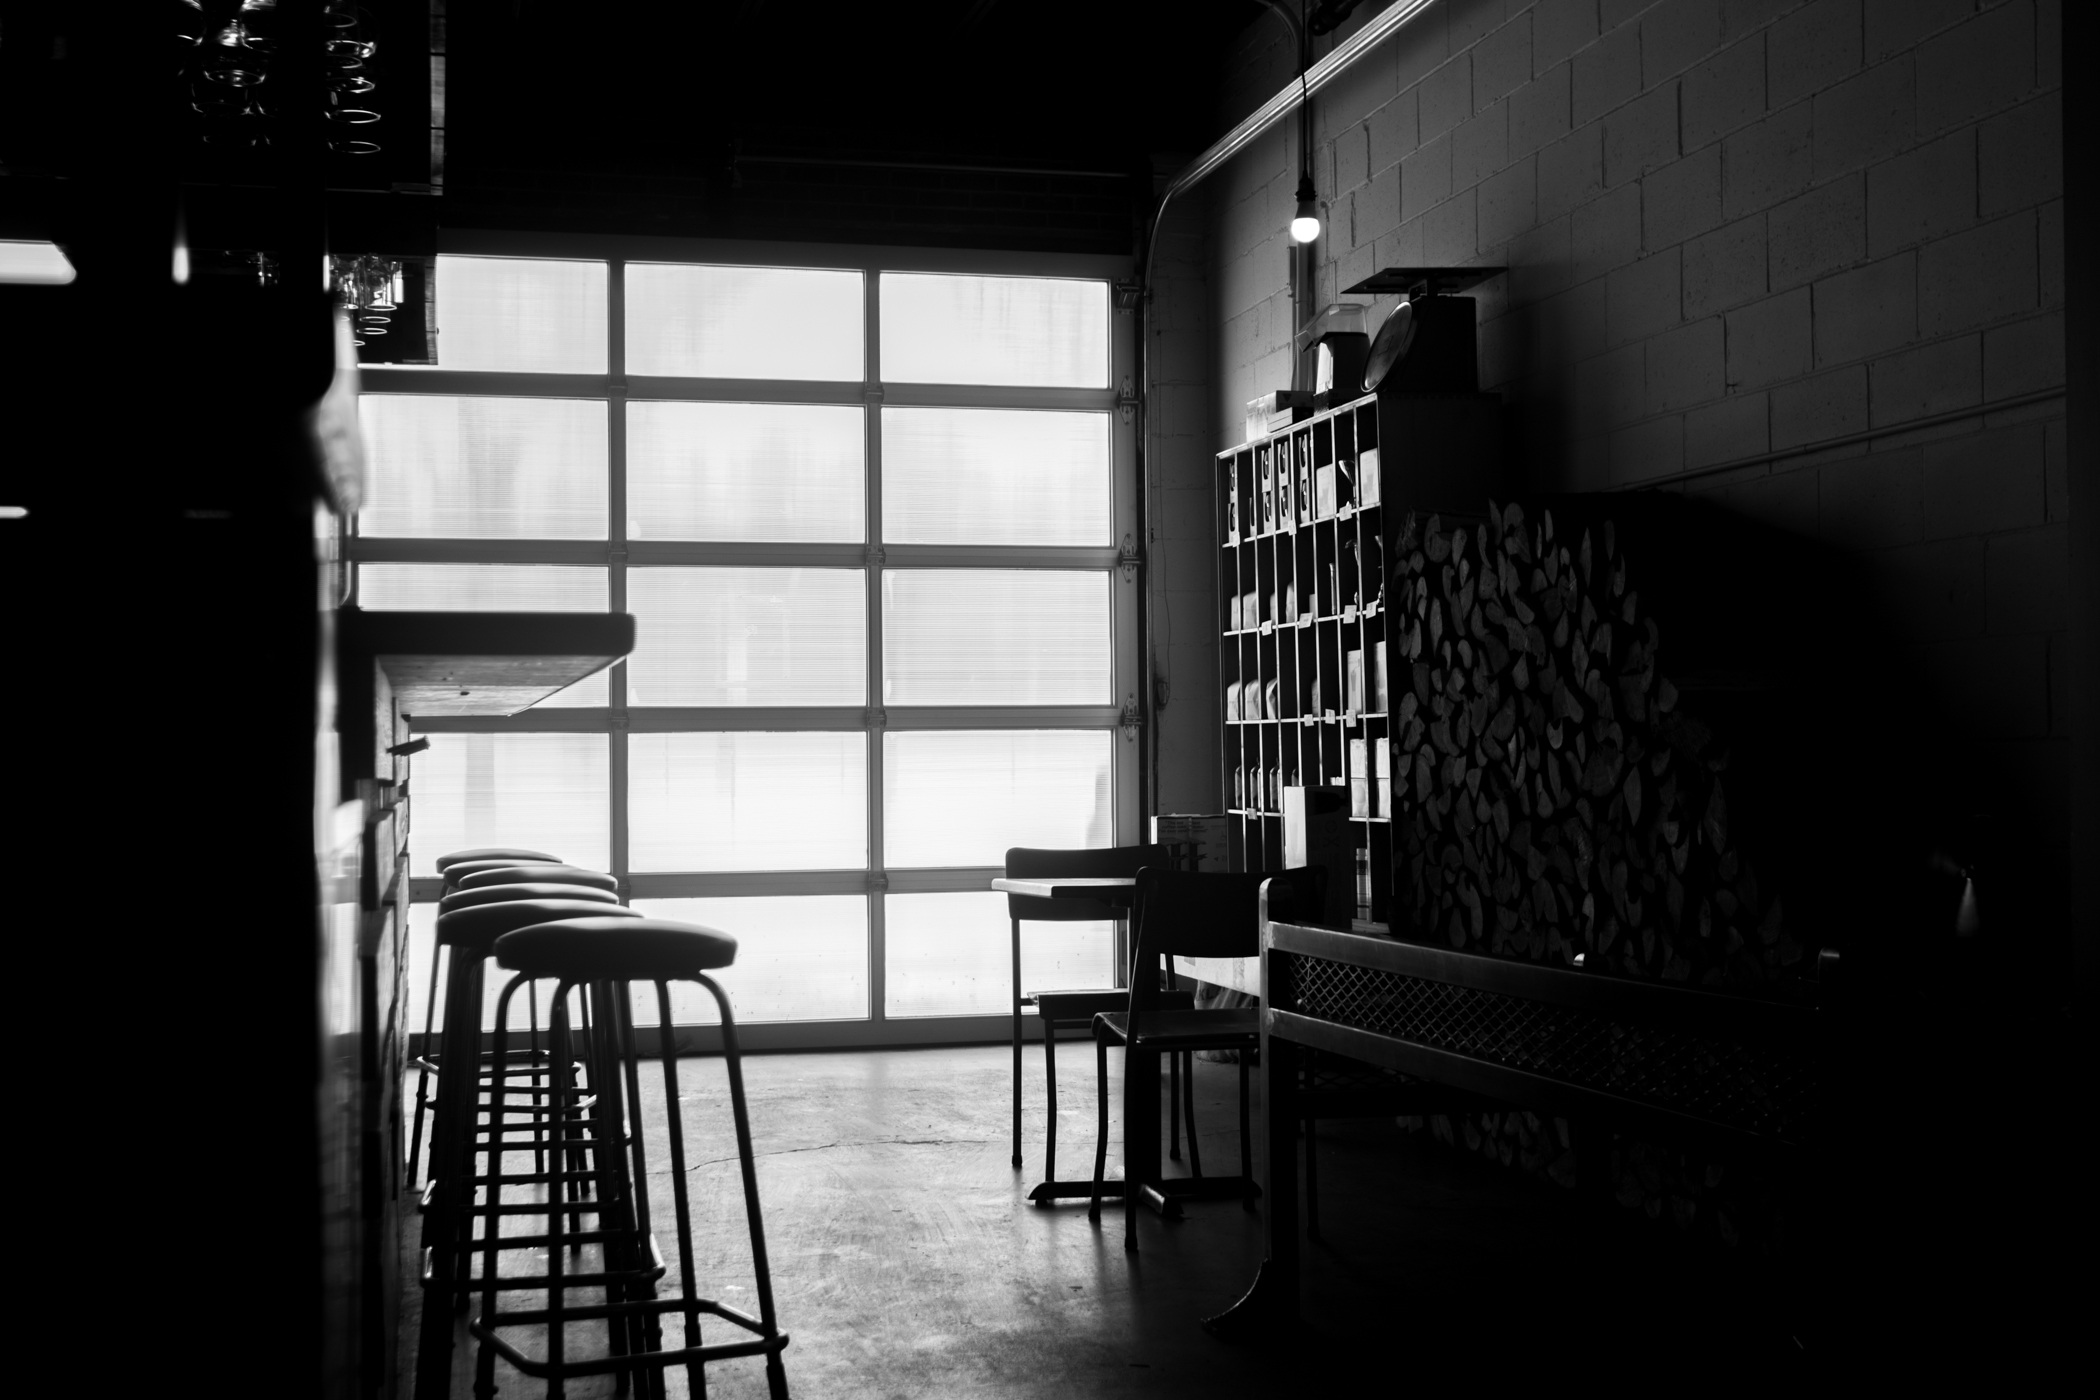
light, black and white, white, photography, bar, garage, darkness, black, monochrome, interior design, shape, stools, monochrome photography, film noir